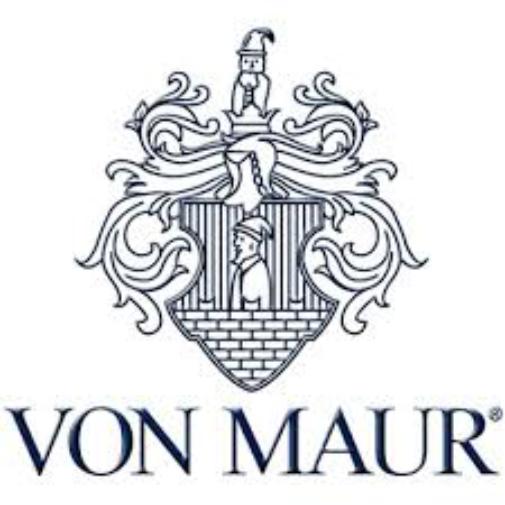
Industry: Others